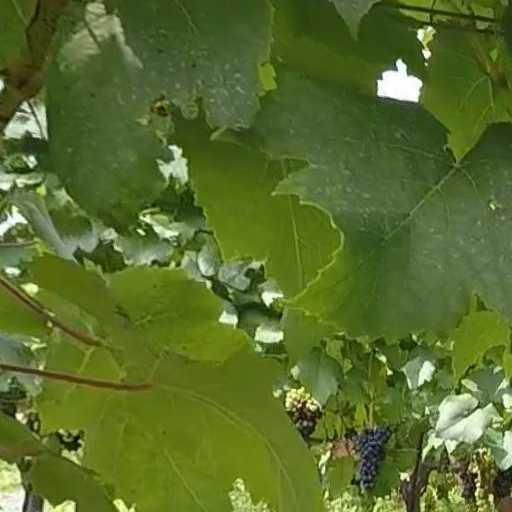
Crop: grape